Kovalan

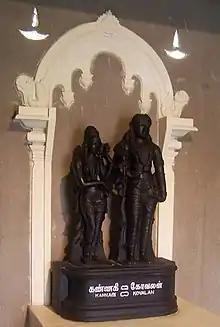
Kovalan (right) with his wife Kannagi

Kovalan is a central character in Ilango Adigal's "Silappatikaram," one of the ancient Tamil epics.